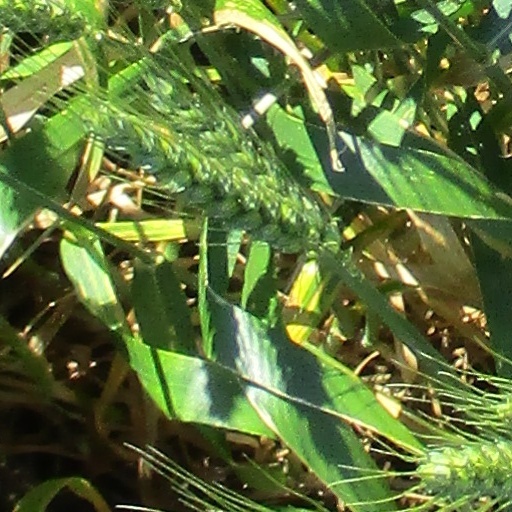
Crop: wheat